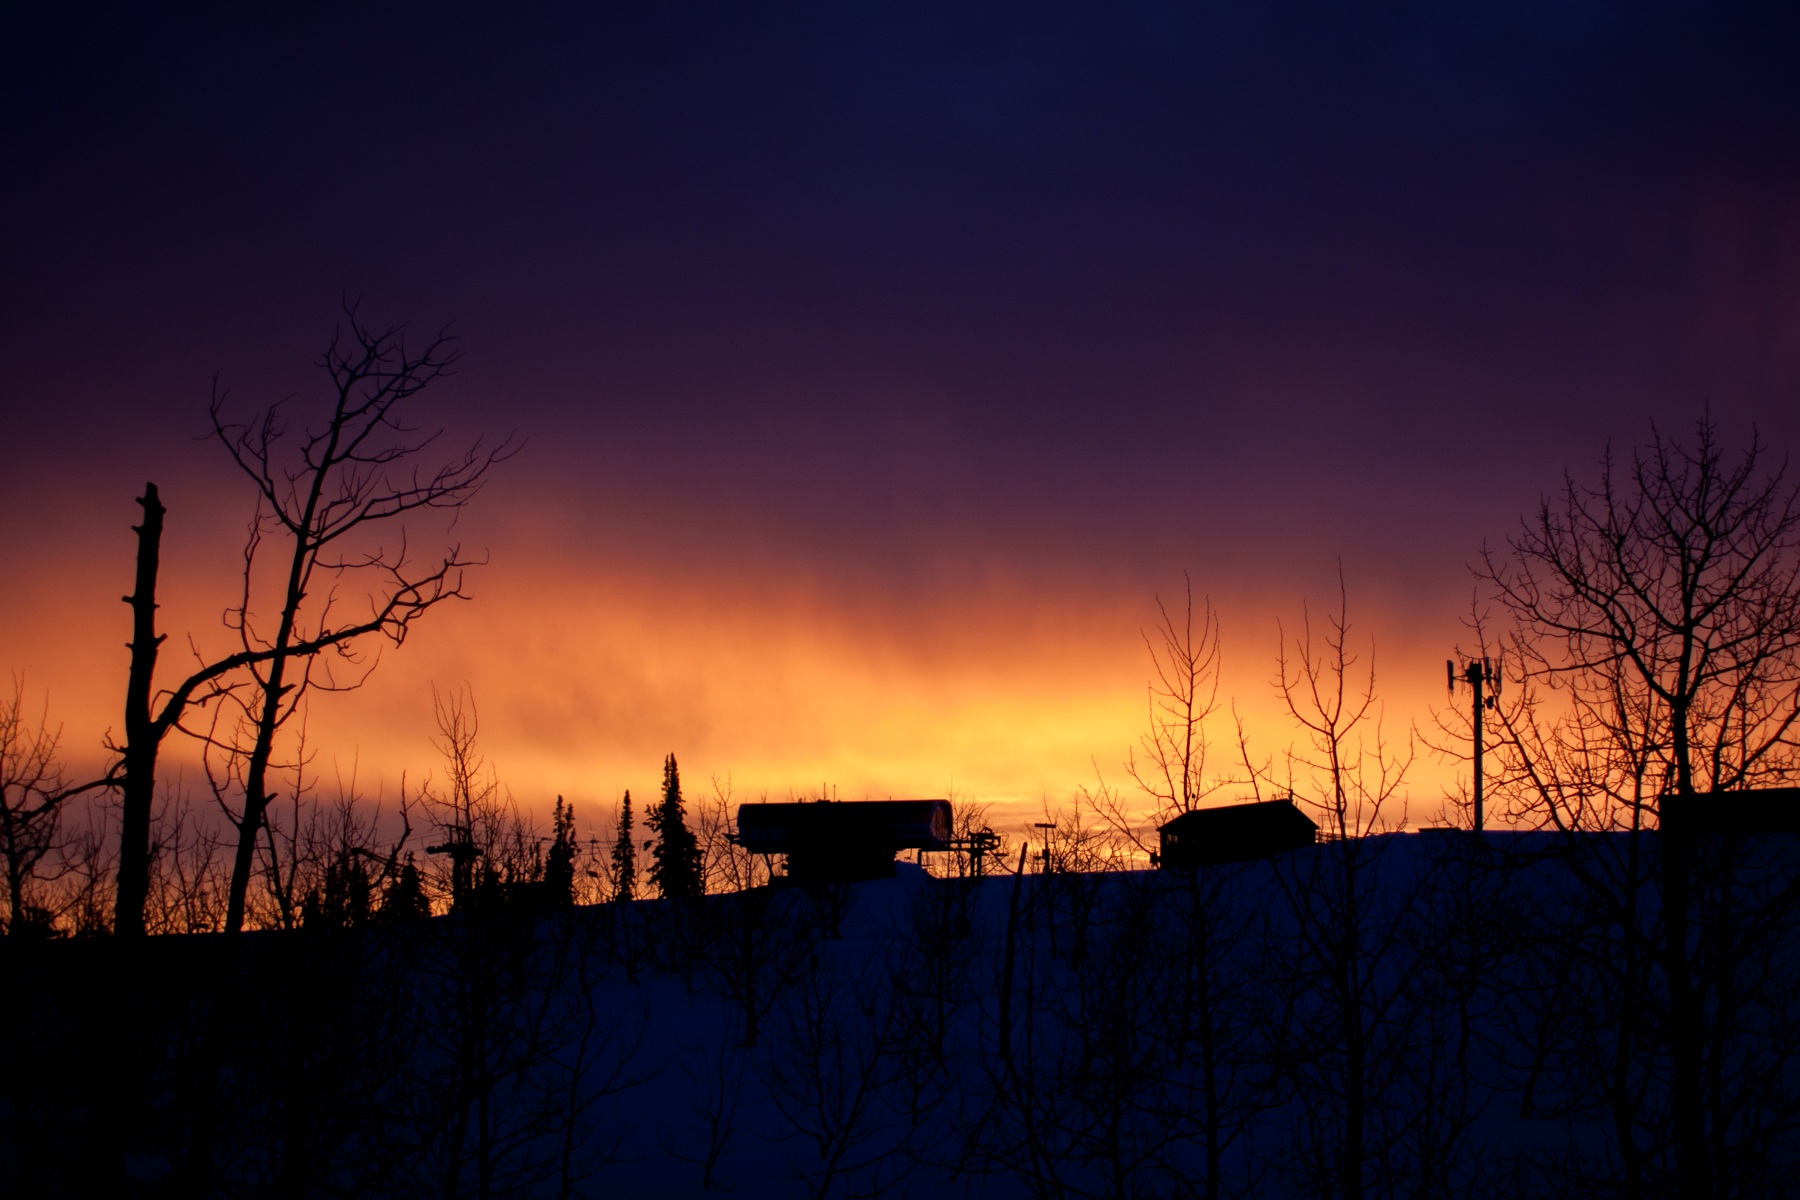
light, cloud, sky, sun, sunrise, sunset, night, sunlight, morning, dawn, atmosphere, dusk, evening, reflection, darkness, afterglow, atmospheric phenomenon